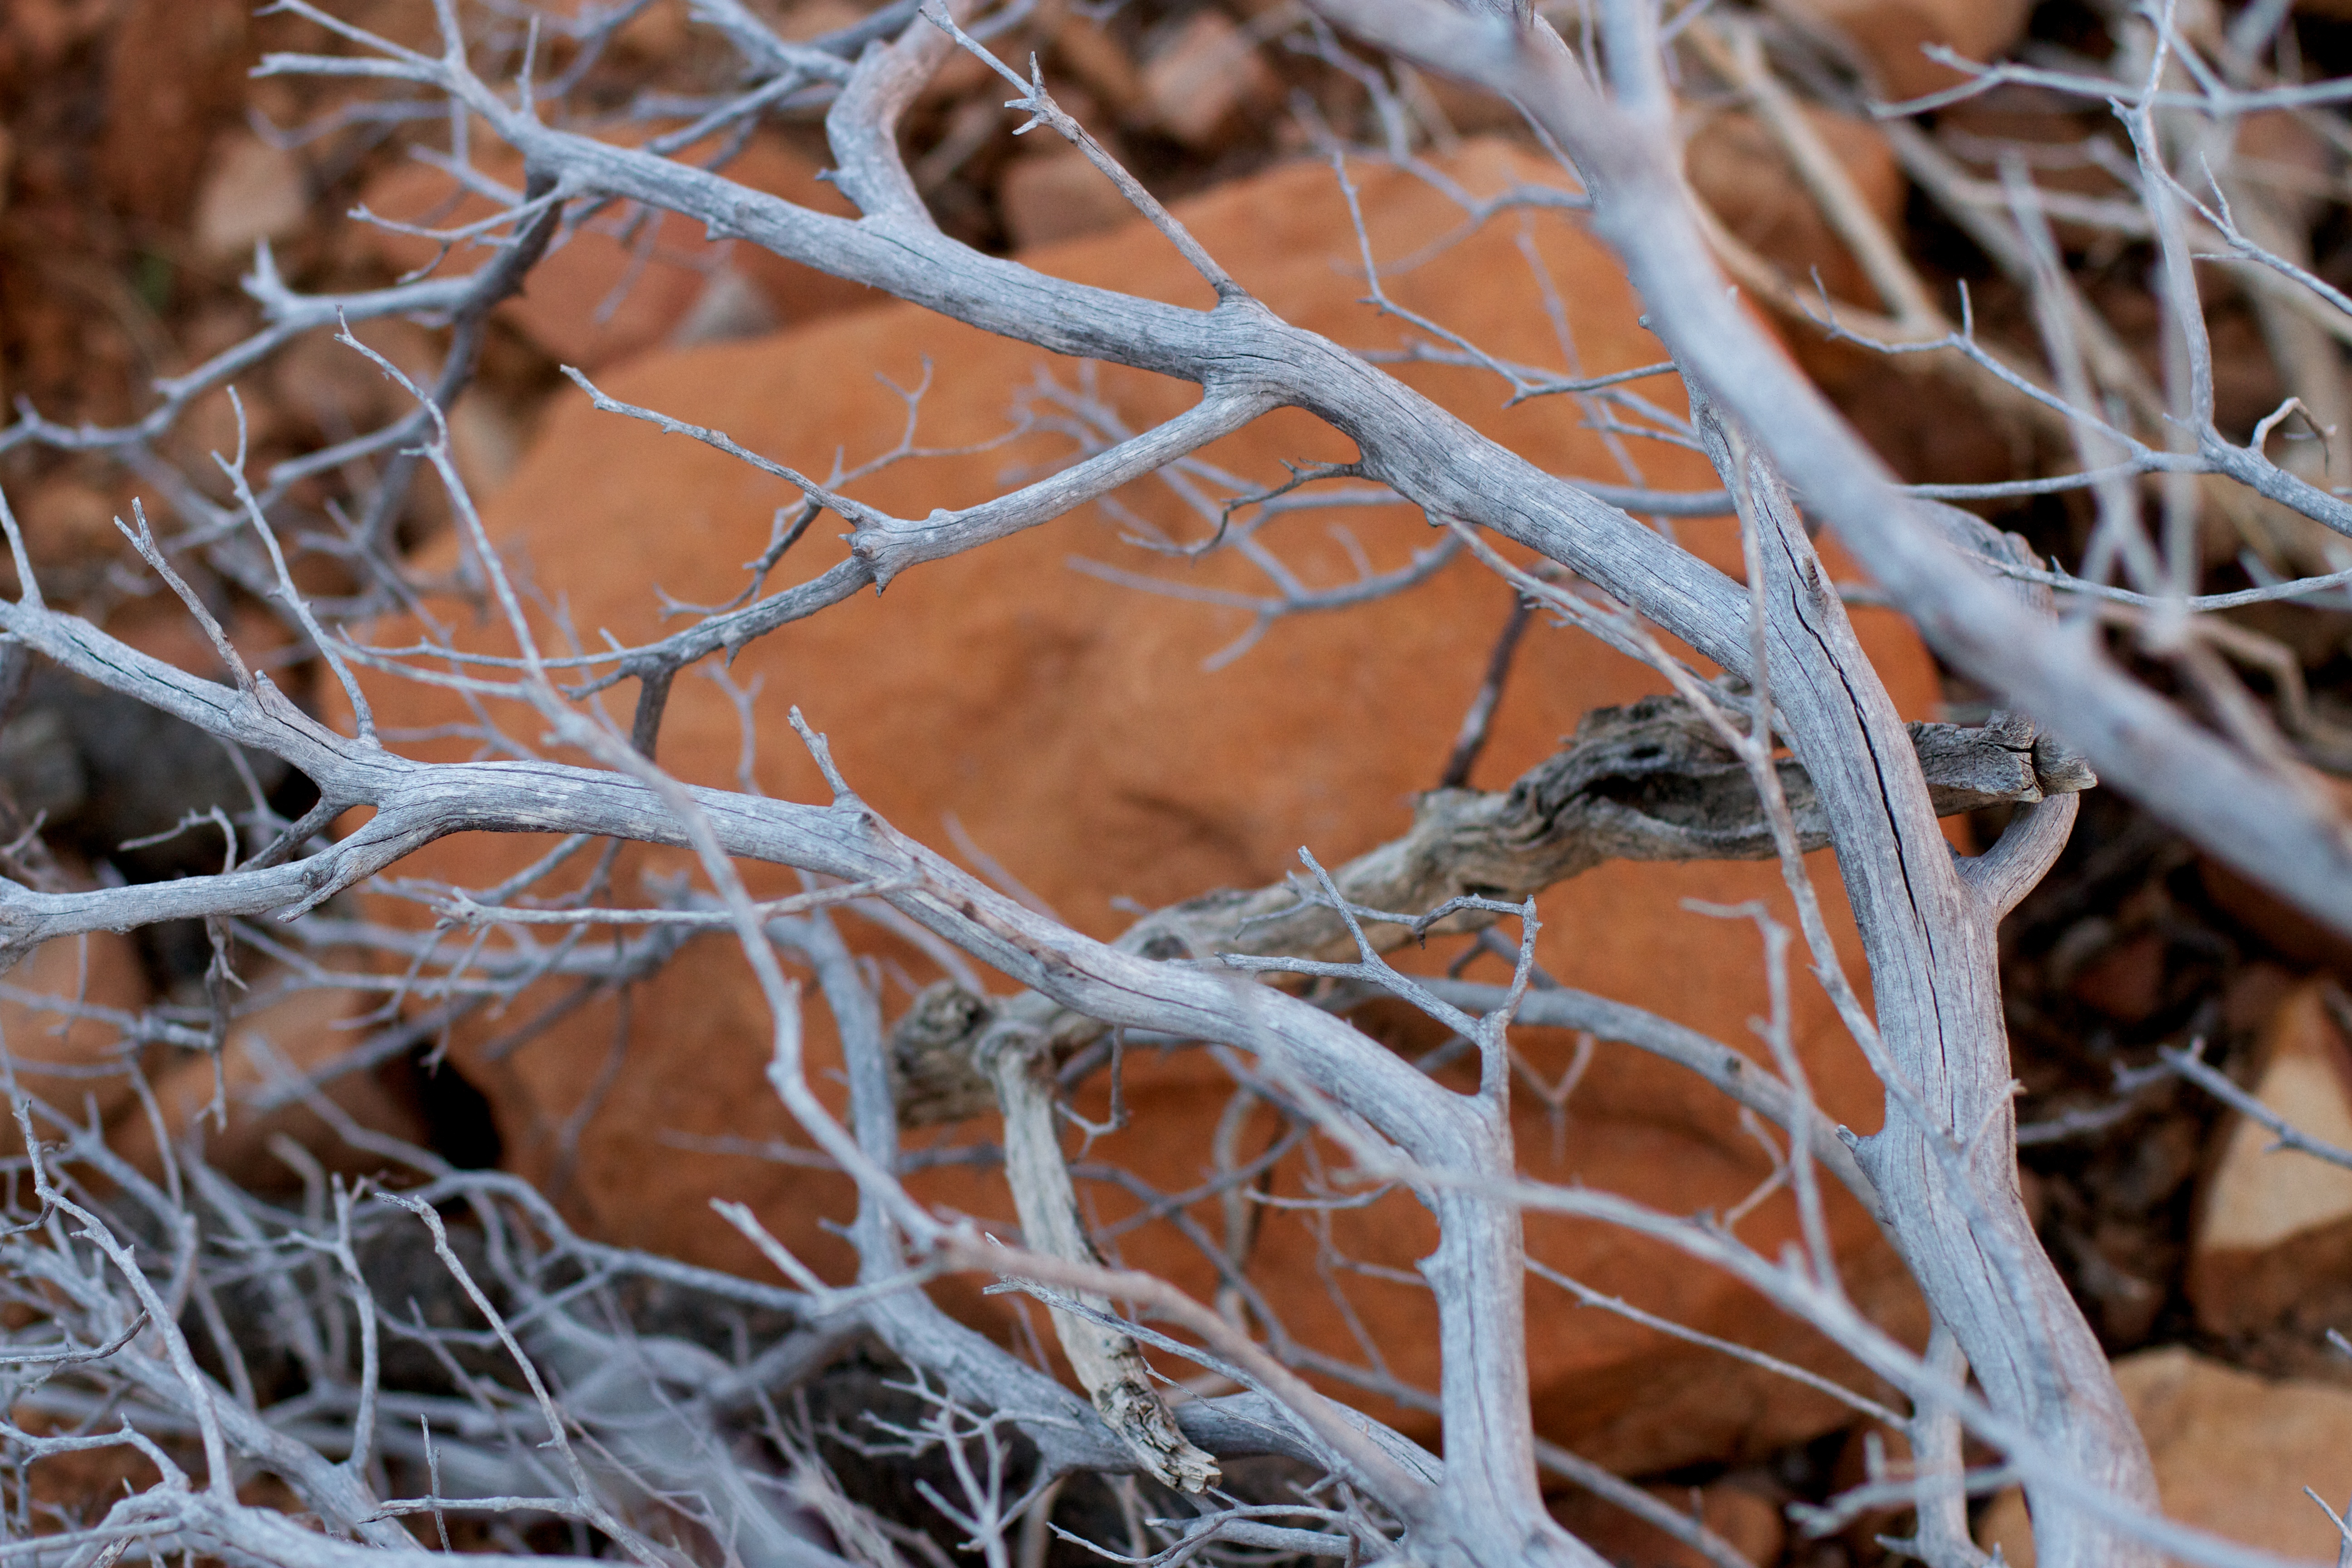
tree, nature, branch, snow, winter, plant, wood, leaf, frost, ice, autumn, season, twig, close up, manzanita, freezing